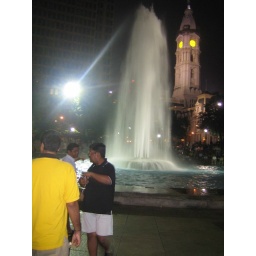
this is love park, and some dude in white shorts. you'll also notice another dude in a yellow shirt.  and city hall.